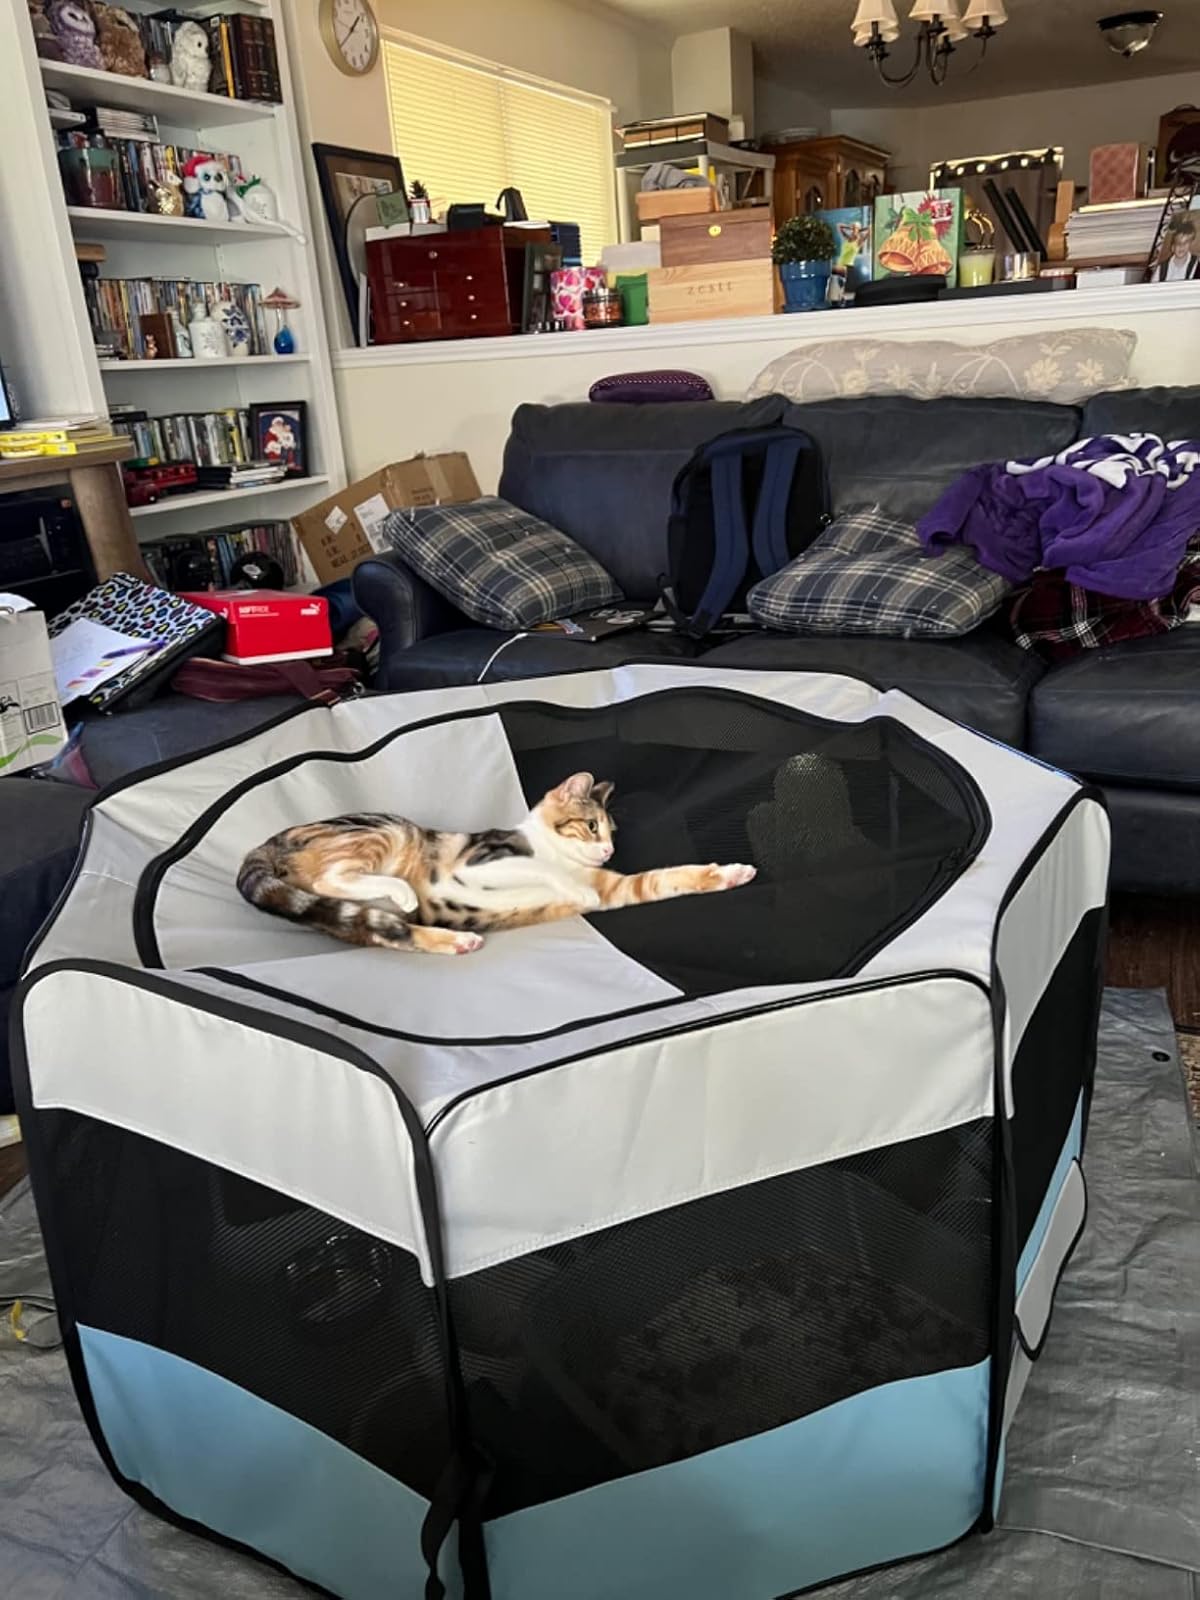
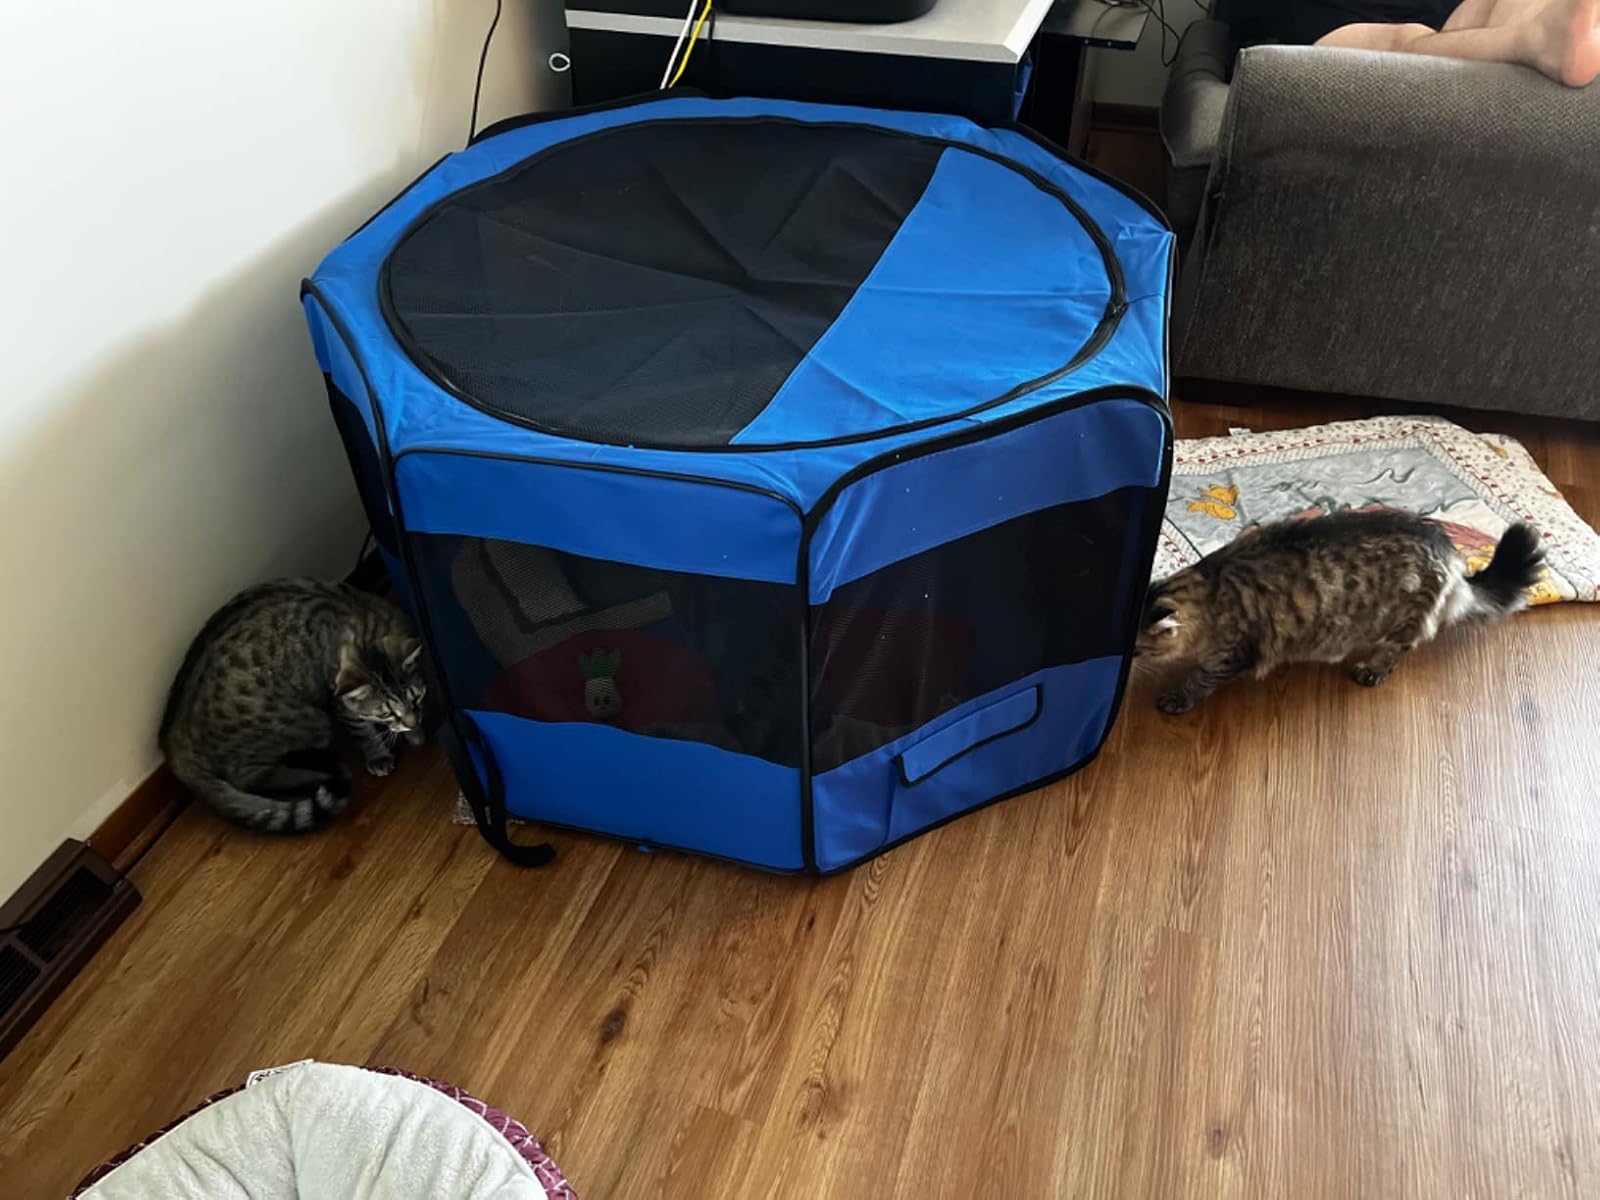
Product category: items_kennel
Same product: no